Spread of Islam

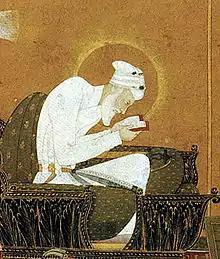
Emperor Aurangzeb, who memorised the Quran, with the help of several Arab and Iraqi scholars compiled the Fatawa-e-Alamgiri

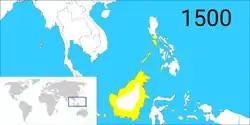
A map of the Bruneian Empire in 1500

Islamic influence first came to be felt in the Indian subcontinent during the early 7th century with the advent of Arab traders. Arab traders used to visit the Malabar region, which was a link between them and the ports of South East Asia to trade even before Islam had been established in Arabia. According to Historians Elliot and Dowson in their book "The History of India as told by its own Historians", the first ship bearing Muslim travelers was seen on the Indian coast as early as 630 CE. The first Indian mosque is thought to have been built in 629 CE, purportedly at the behest of an unknown Chera dynasty ruler, during the lifetime of Muhammad in Kodungallur, in district of Thrissur, Kerala by Malik Bin Deenar. In Malabar, Muslims are called Mappila.